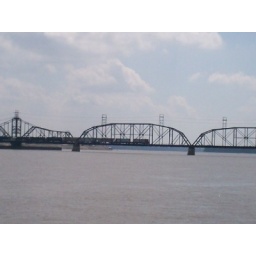
Caught a train coming over the bridge in this picture!